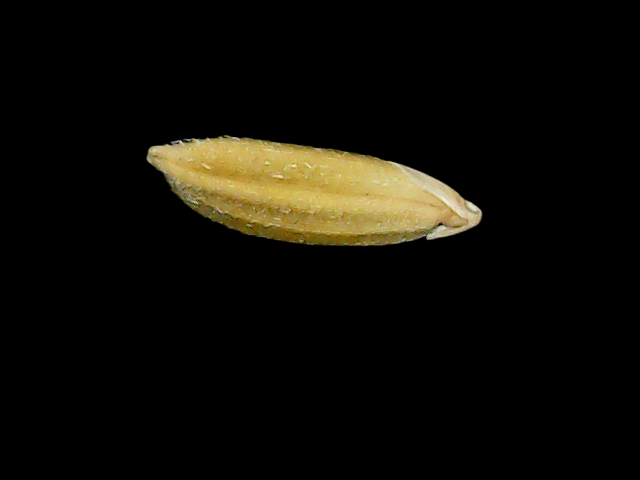
Rice variety: Bd95